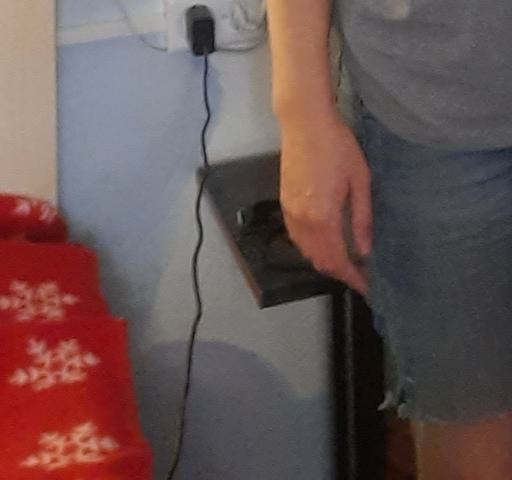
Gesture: no_gesture